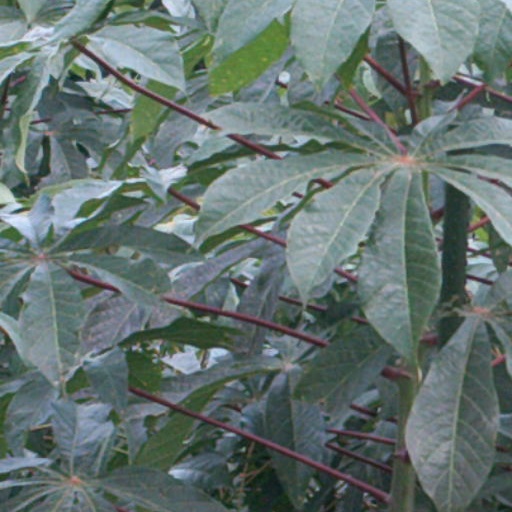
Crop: cassava